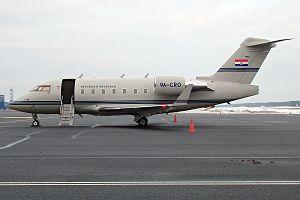
Plusieurs pays possèdent un ou plusieurs avions spéciaux pour le transport de leur chef de l'État, chef de gouvernement ou des membres du gouvernement. Le plus connu d'entre eux est Air Force One, utilisé par le président des États-Unis et géré par l'US Air Force.